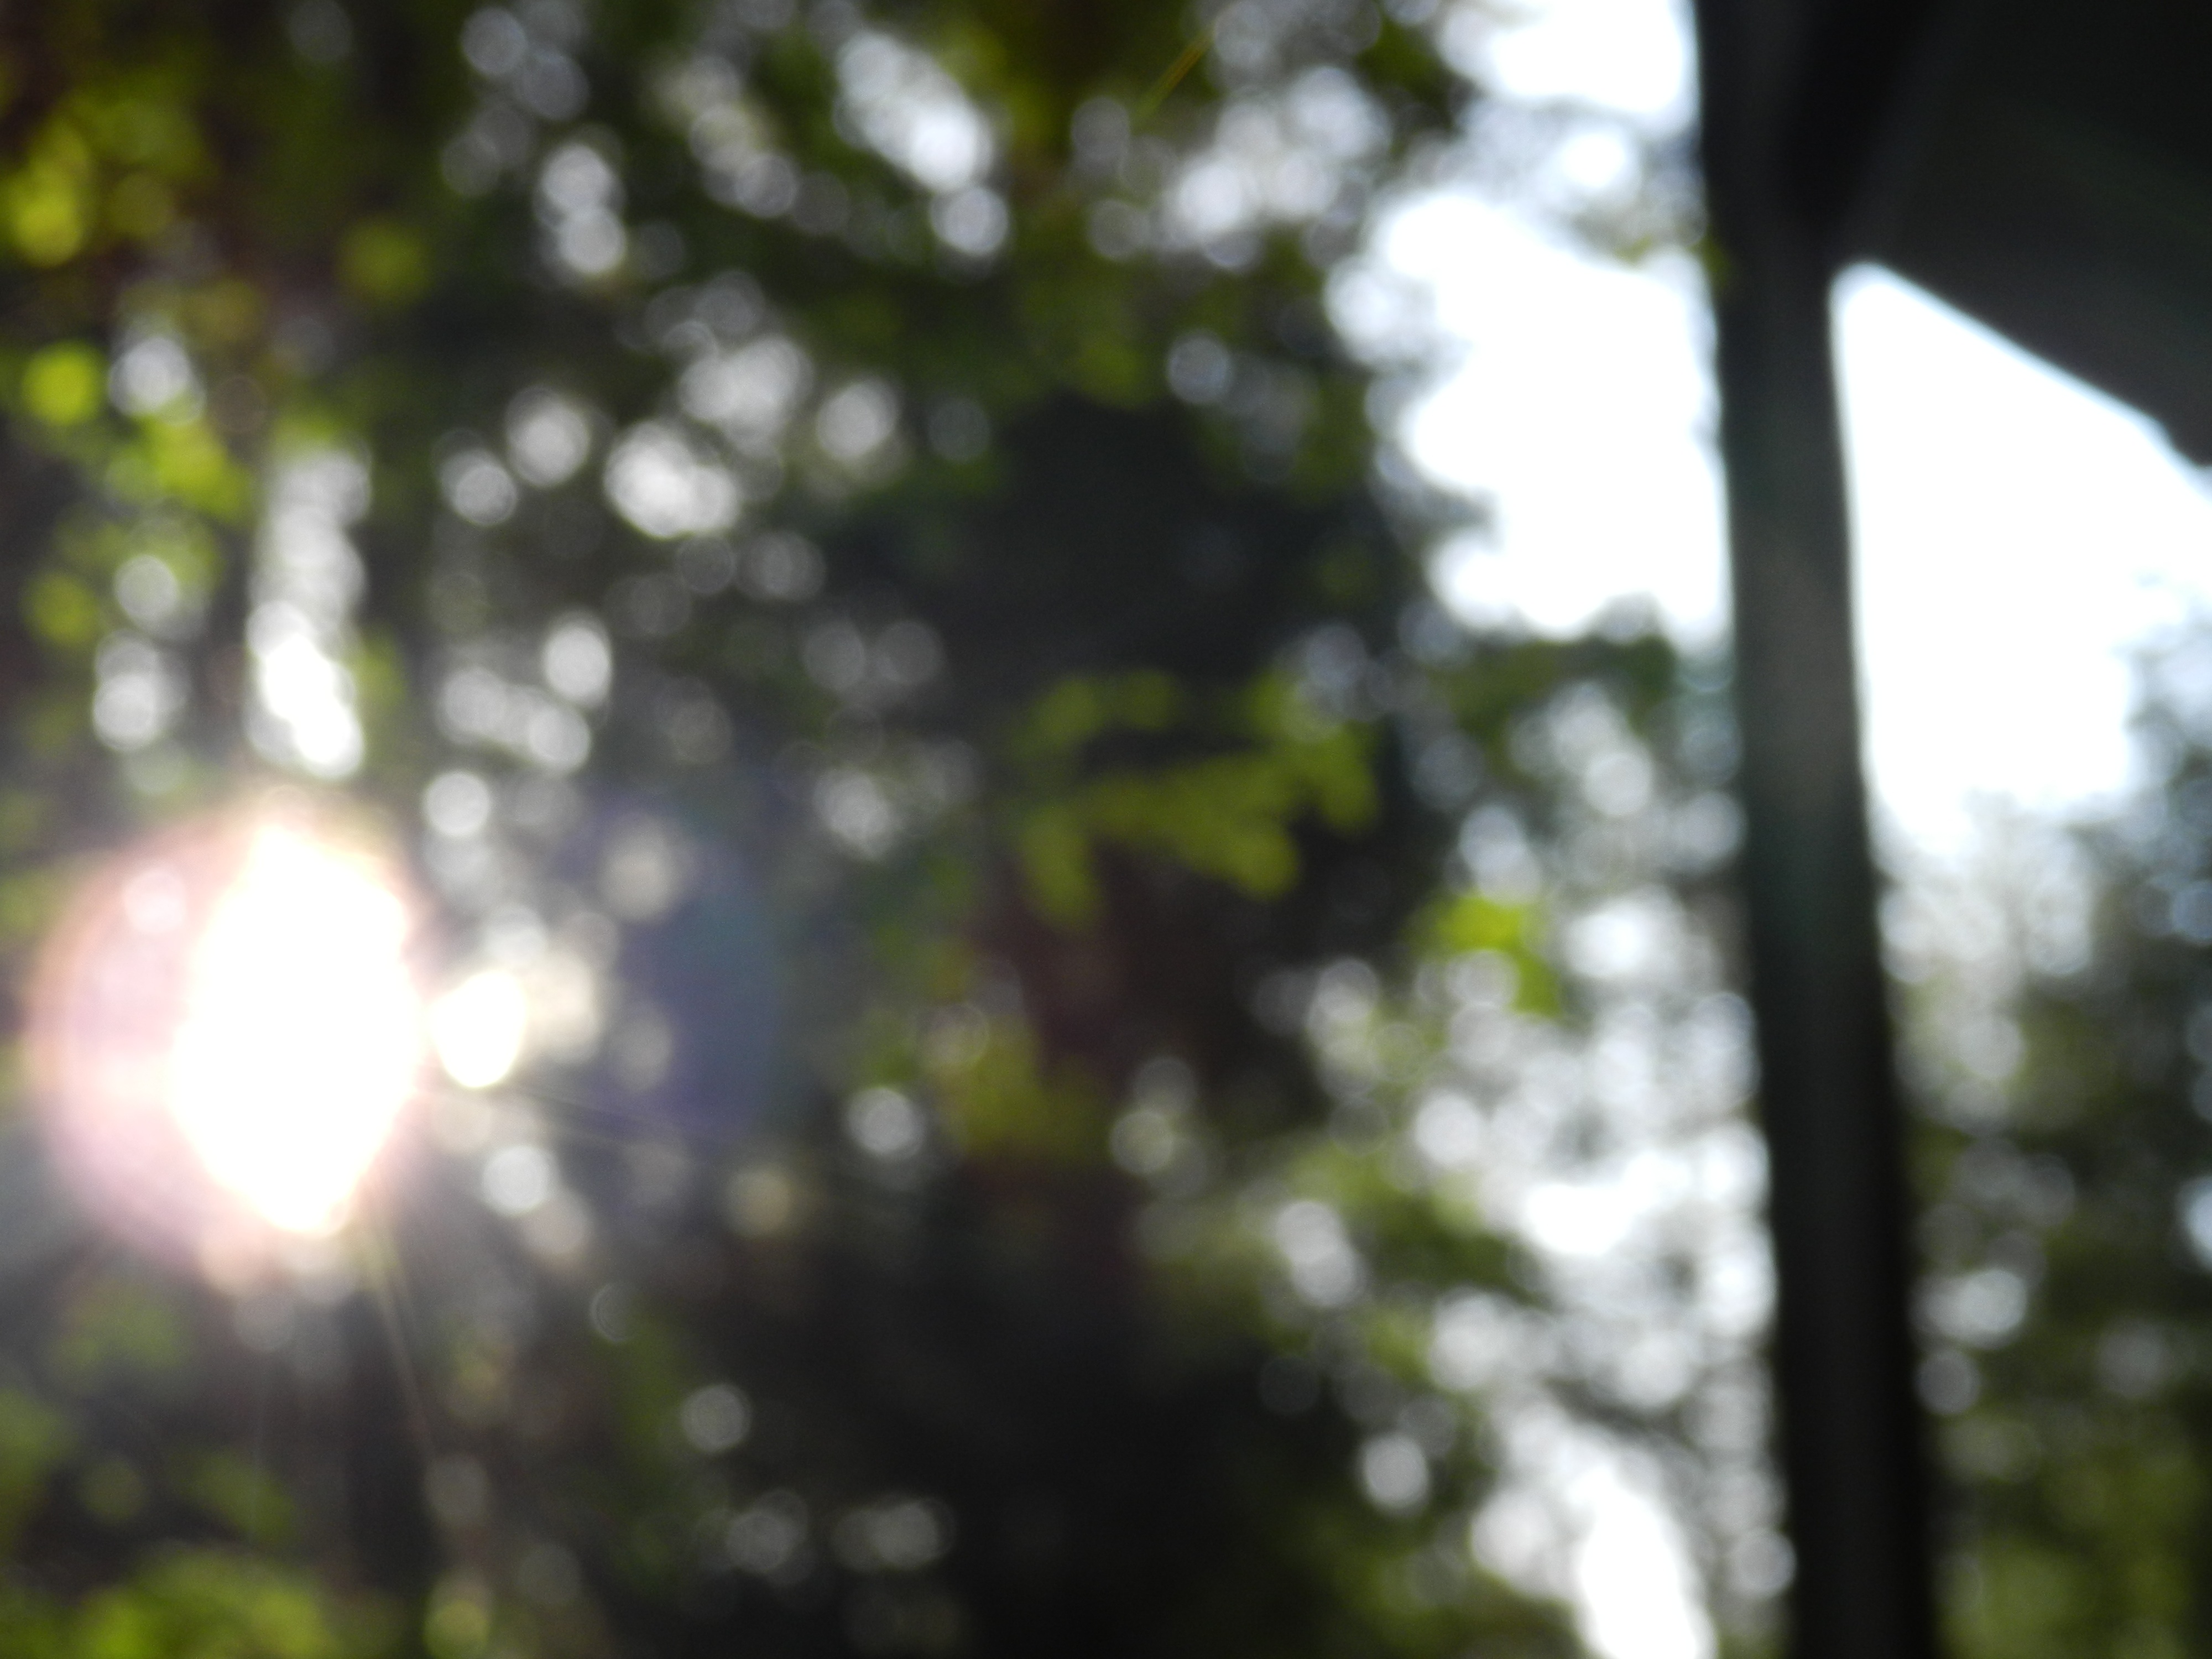
tree, nature, forest, branch, light, plant, sunlight, leaf, flower, green, autumn, woody plant